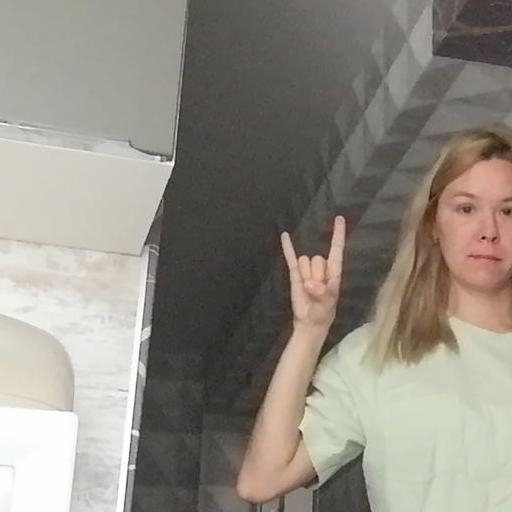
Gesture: rock